Ridgefield, New Jersey

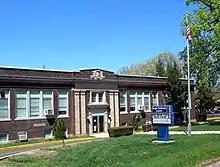
Bergen Boulevard School

Ridgefield is governed under the borough form of New Jersey municipal government, which is used in 218 municipalities (of the 564) statewide, making it the most common form of government in New Jersey. The governing body is comprised of a mayor and a borough council, with all positions elected at-large on a partisan basis as part of the November general election. A mayor is elected directly by the voters to a four-year term of office. The borough council includes six members elected to serve three-year terms on a staggered basis, with two seats coming up for election each year in a three-year cycle. The borough form of government used by Ridgefield is a "weak mayor / strong council" government in which council members act as the legislative body with the mayor presiding at meetings and voting only in the event of a tie. The mayor can veto ordinances subject to an override by a two-thirds majority vote of the council. The mayor makes committee and liaison assignments for council members, and most appointments are made by the mayor with the advice and consent of the council.